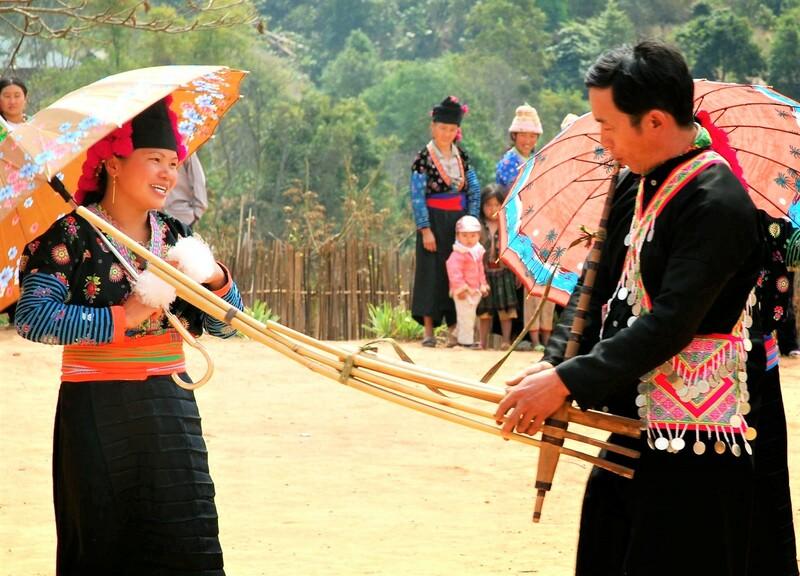
có một người đàn ông đang chơi nhạc cụ trước mặt một người phụ nữ